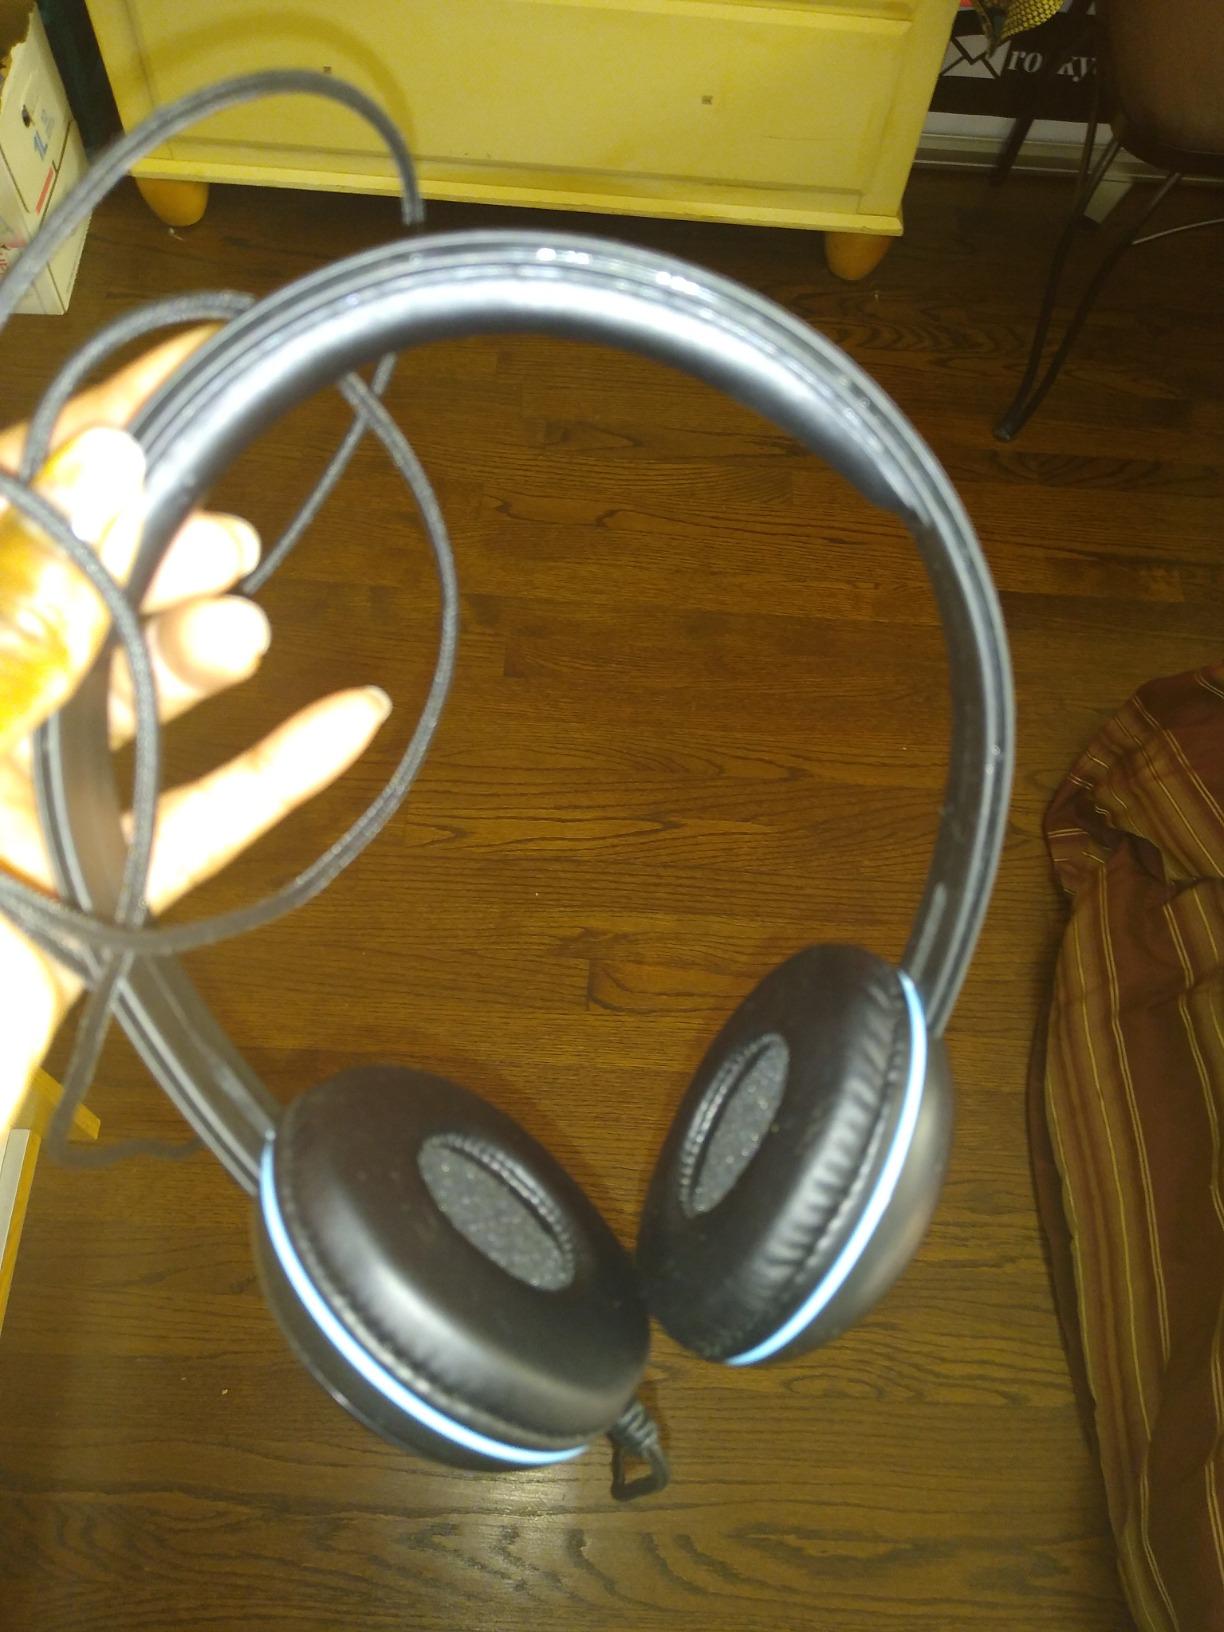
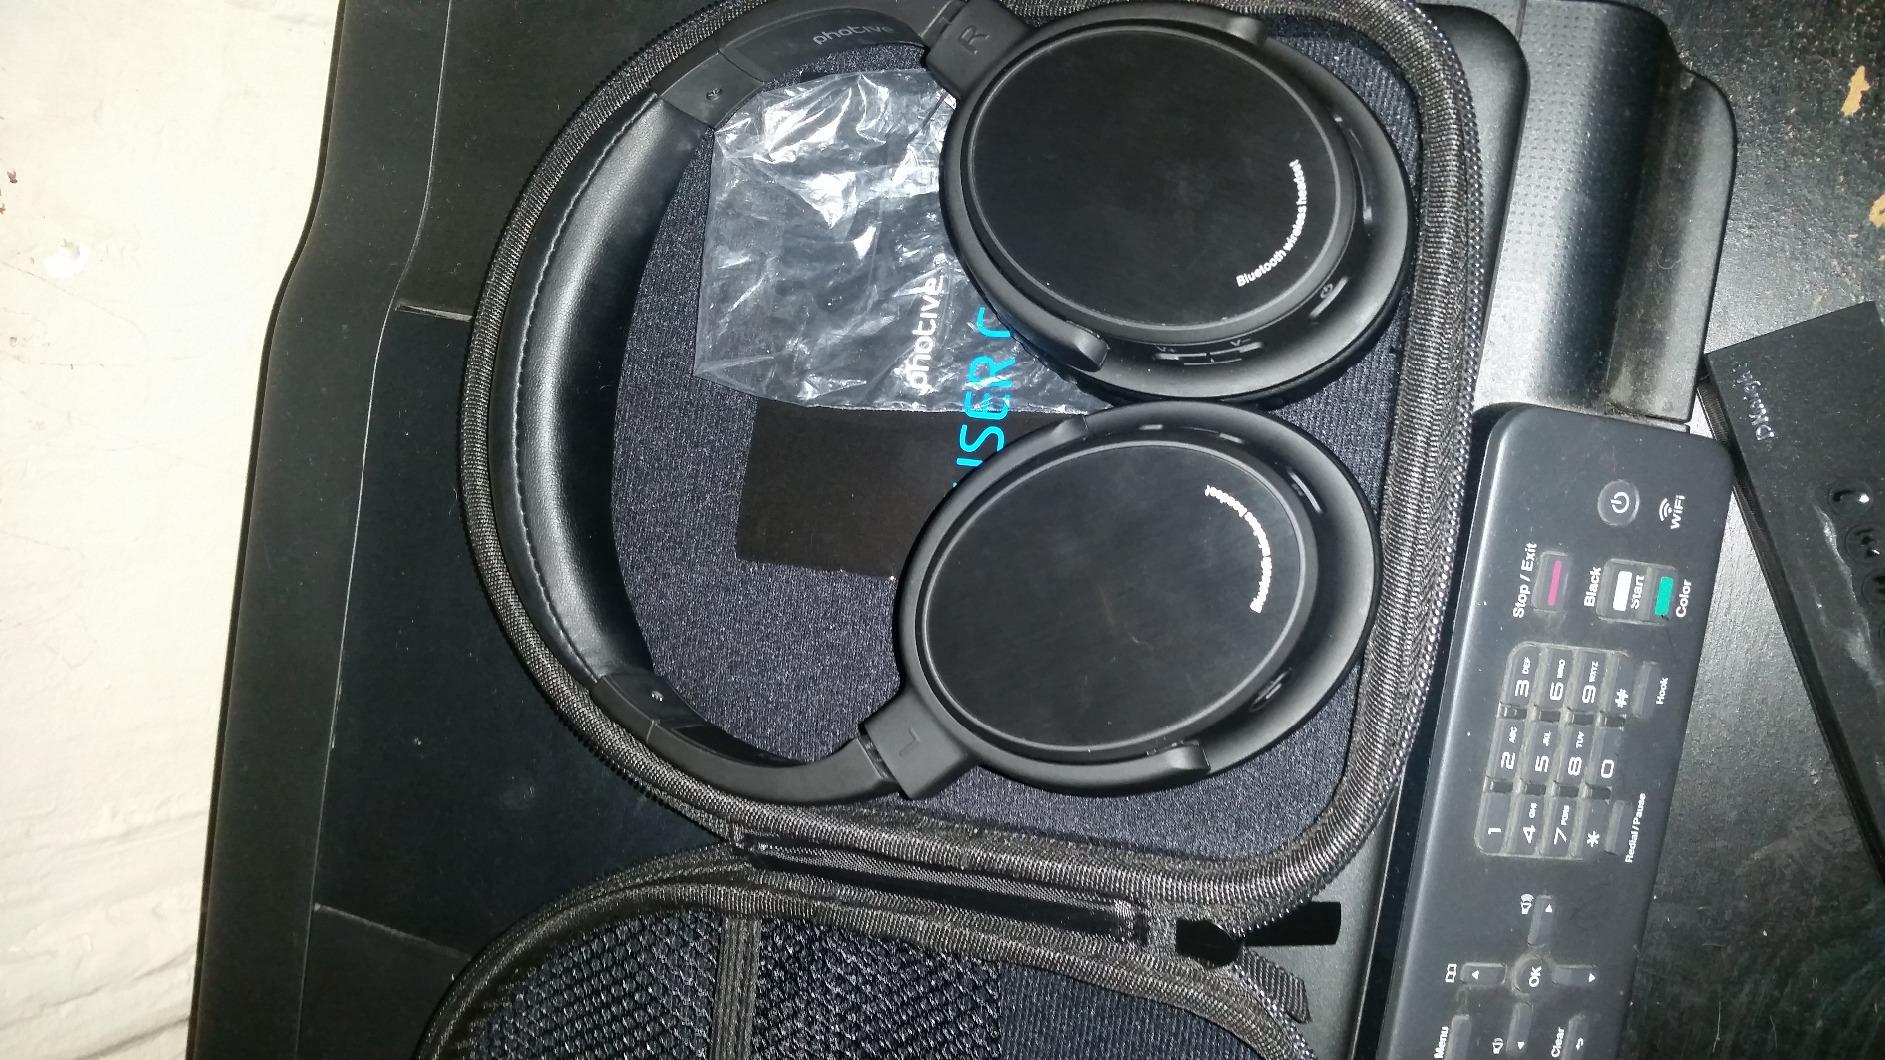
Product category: headphones
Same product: no